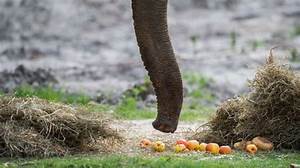
Label: elefante